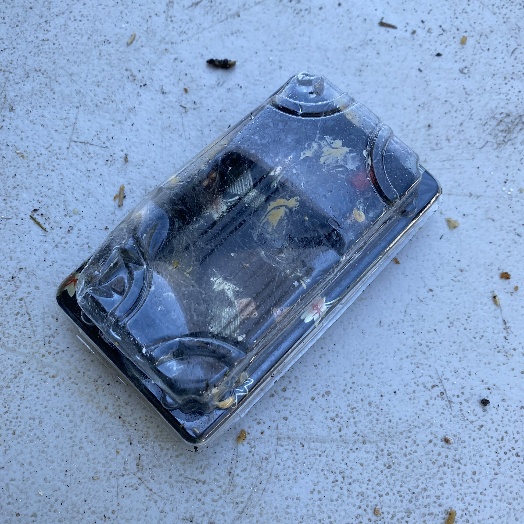
Label: Plastic